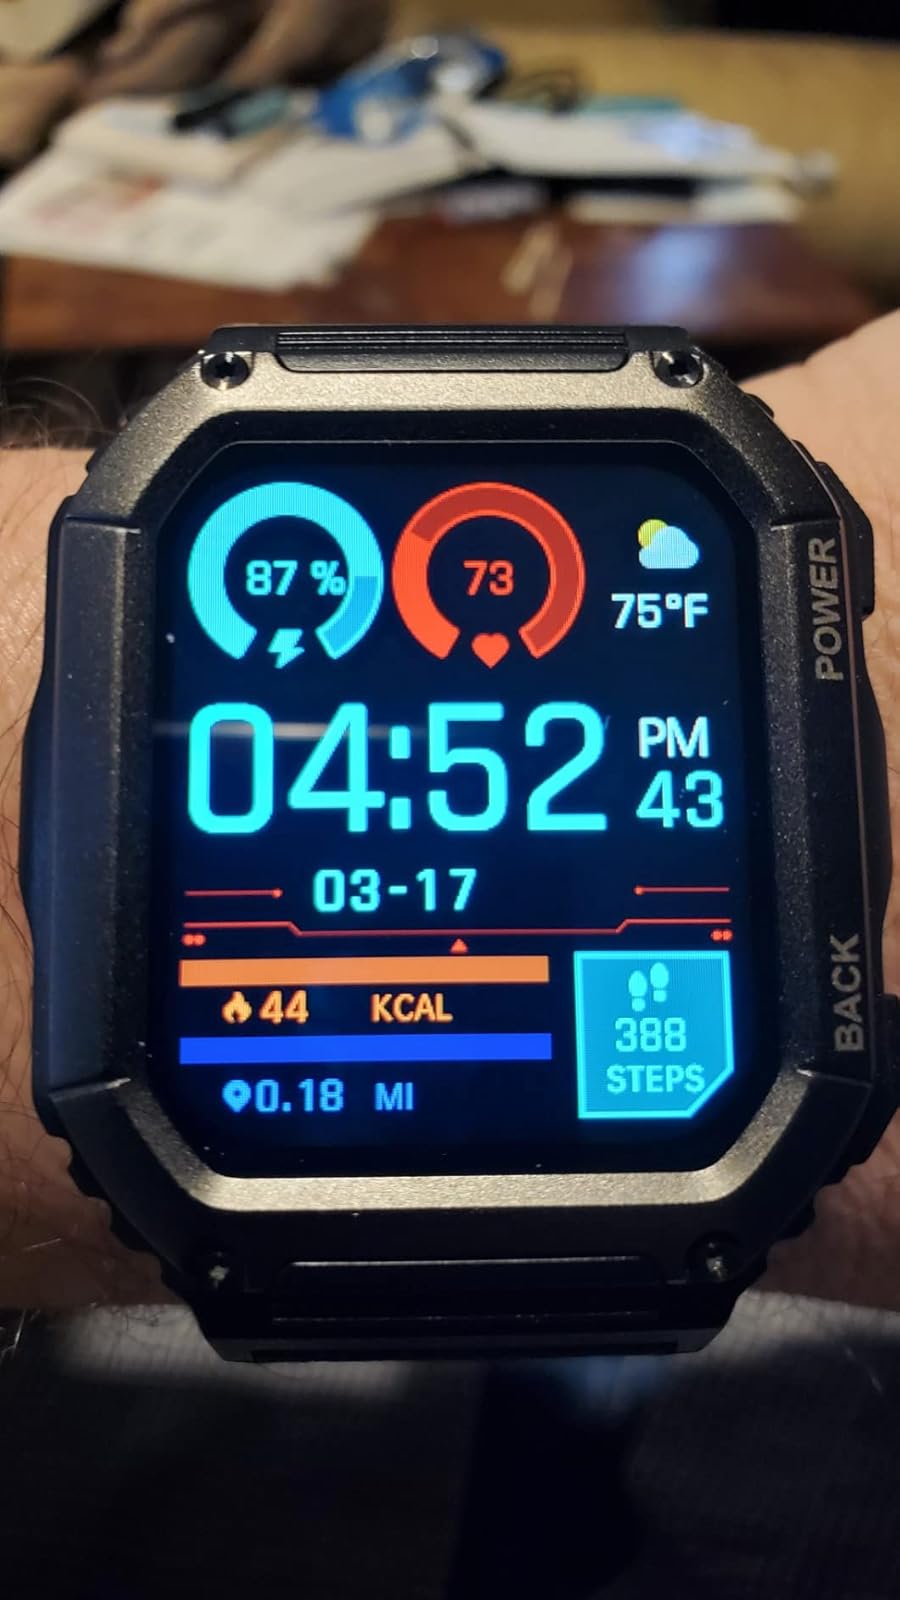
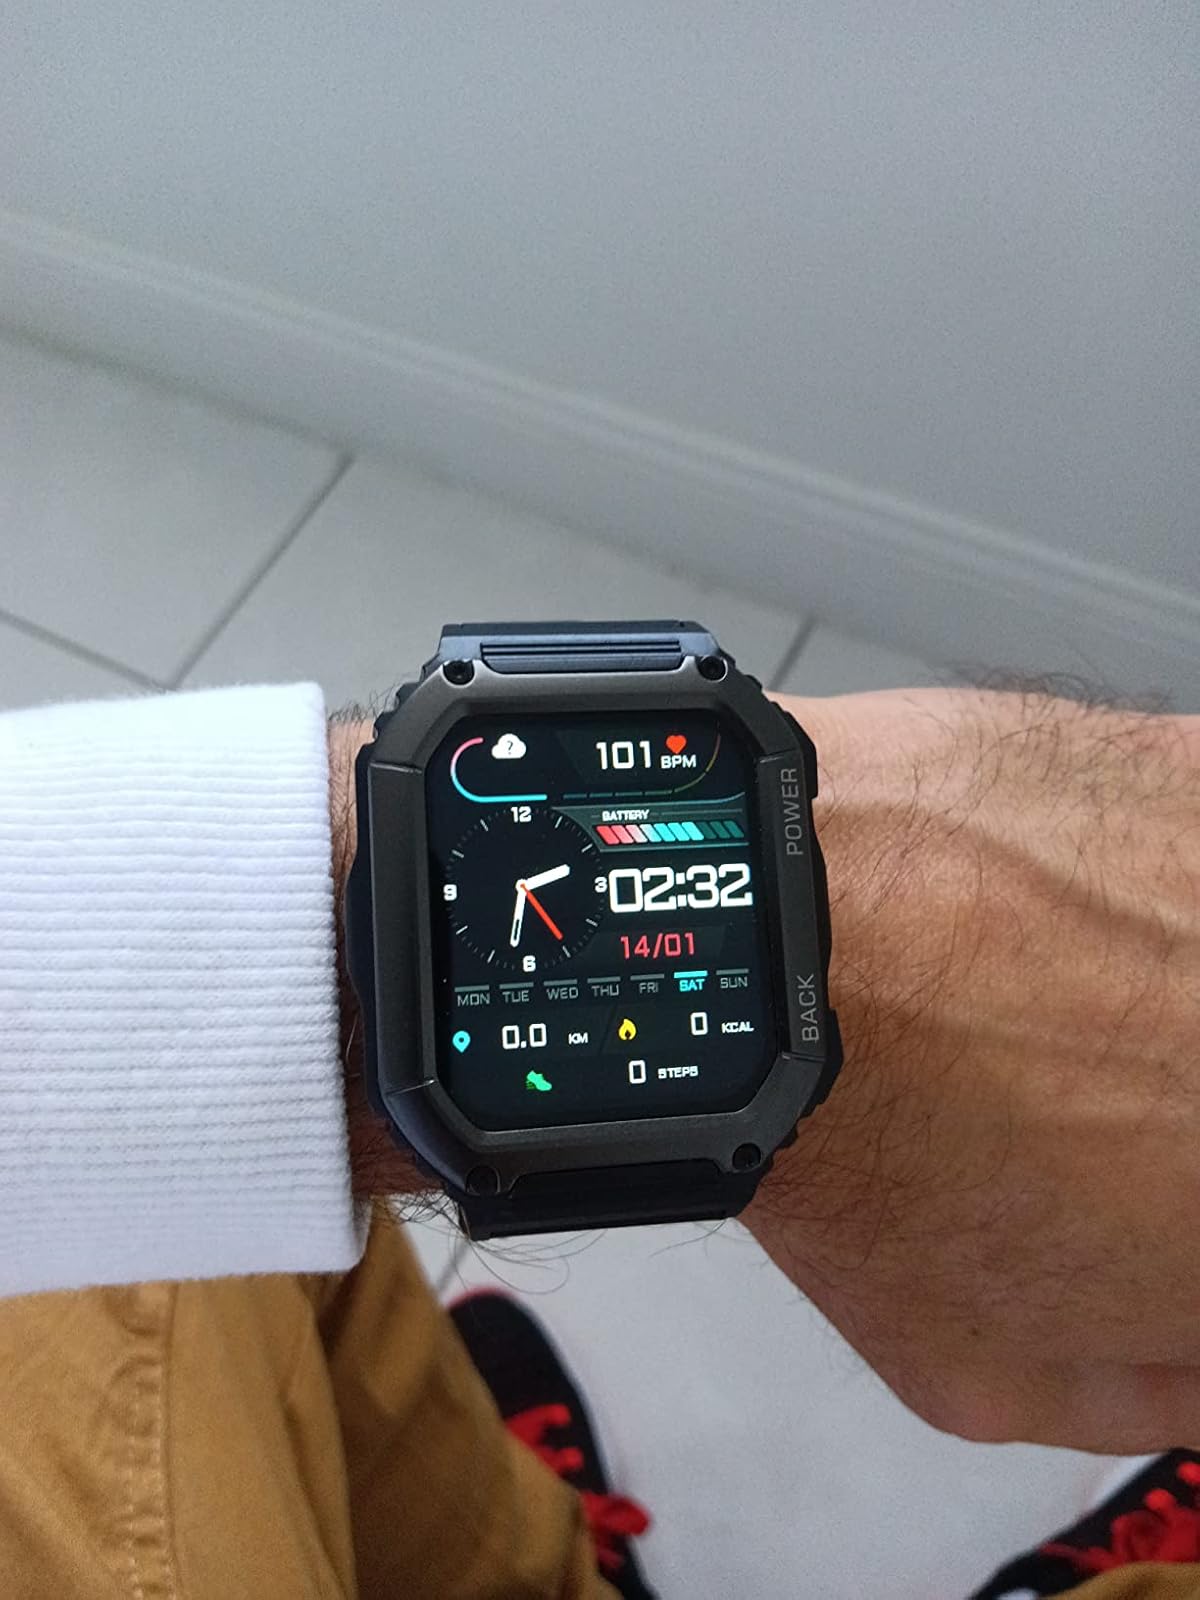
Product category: smartwatch
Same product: yes